Abbacchio

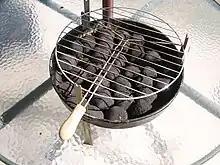
A grill

Leave the "abbacchio" to marinate with olive oil, salt, pepper and rosemary. The "abbacchio" is then cooked on the grill (in Italian "brace", hence the name of this recipe).